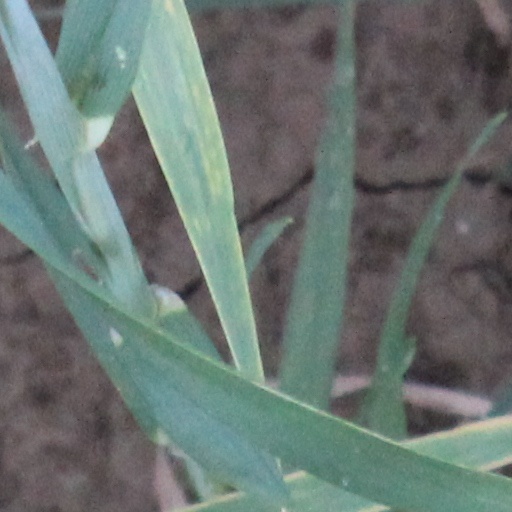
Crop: wheat